Armour (zoology)

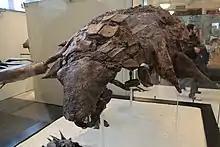
Fossilized armour of "Edmontonia", specimen AMNH 5665

Armor or armour in animals is a rigid cuticle or exoskeleton that provides exterior protection against attack by predators, formed as part of the body (rather than the behavioural utilization of external objects for protection) usually through the thickening and hardening of superficial tissues, outgrowths or skin secretions. It is often found in prey species that are too slow or clumsy to outrun predators, or those that would stand their ground and fight, thus needing to protect vital organs against claw, talon or bite injuries.